Greyfriars, London

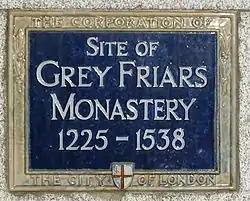
Blue plaque marking the site of the London Greyfriars

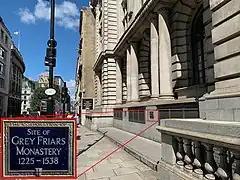
A blue plaque in Newgate Street marking the site of Greyfriars monastery

In London, the Greyfriars was a Conventual Franciscan friary that existed from 1225 to 1538 on a site at the North-West of the City of London by Newgate in the parish of St Nicholas in the Shambles. It was the second Franciscan religious house to be founded in the country. The establishment included a conventual church that was one of the largest in London, and a "studium" or regional university, with an extensive library of logical and theological texts. It was an important intellectual centre in the early fourteenth century, rivalled only by Oxford University in status. Members of the community at that time included William of Ockham, Walter Chatton and Adam Wodeham. It flourished in the fourteenth and fifteenth century but in the 16th century, it was dissolved at the instigation of Henry VIII as part of the Dissolution of the Monasteries of 1538. Christ's Hospital was founded in the old conventual buildings, and the church was rebuilt completely by Sir Christopher Wren as Christ Church Greyfriars after the original church was almost completely destroyed in the Great Fire of London of 1666, and Wren's church was ruined in the London bombing of World War II. A memorial garden occupies the ruins, and a building now stands on part of the priory, designed by Arup Group Limited, currently occupied by Merrill Lynch.